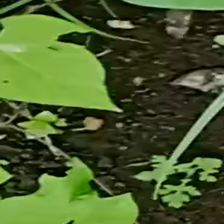
Weed species: Obscure_morning _glory(Ipomoea obscura)